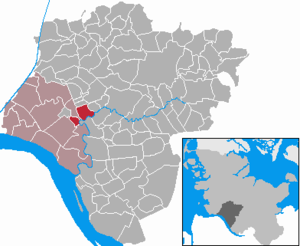
Stördorf
Kort
Stördorf er en by og en kommune i det nordlige Tyskland, beliggende i Amt Wilstermarsch i den sydvestlige del af Kreis Steinburg. Kreis Steinburg ligger i den sydvestlige del af delstaten Slesvig-Holsten.